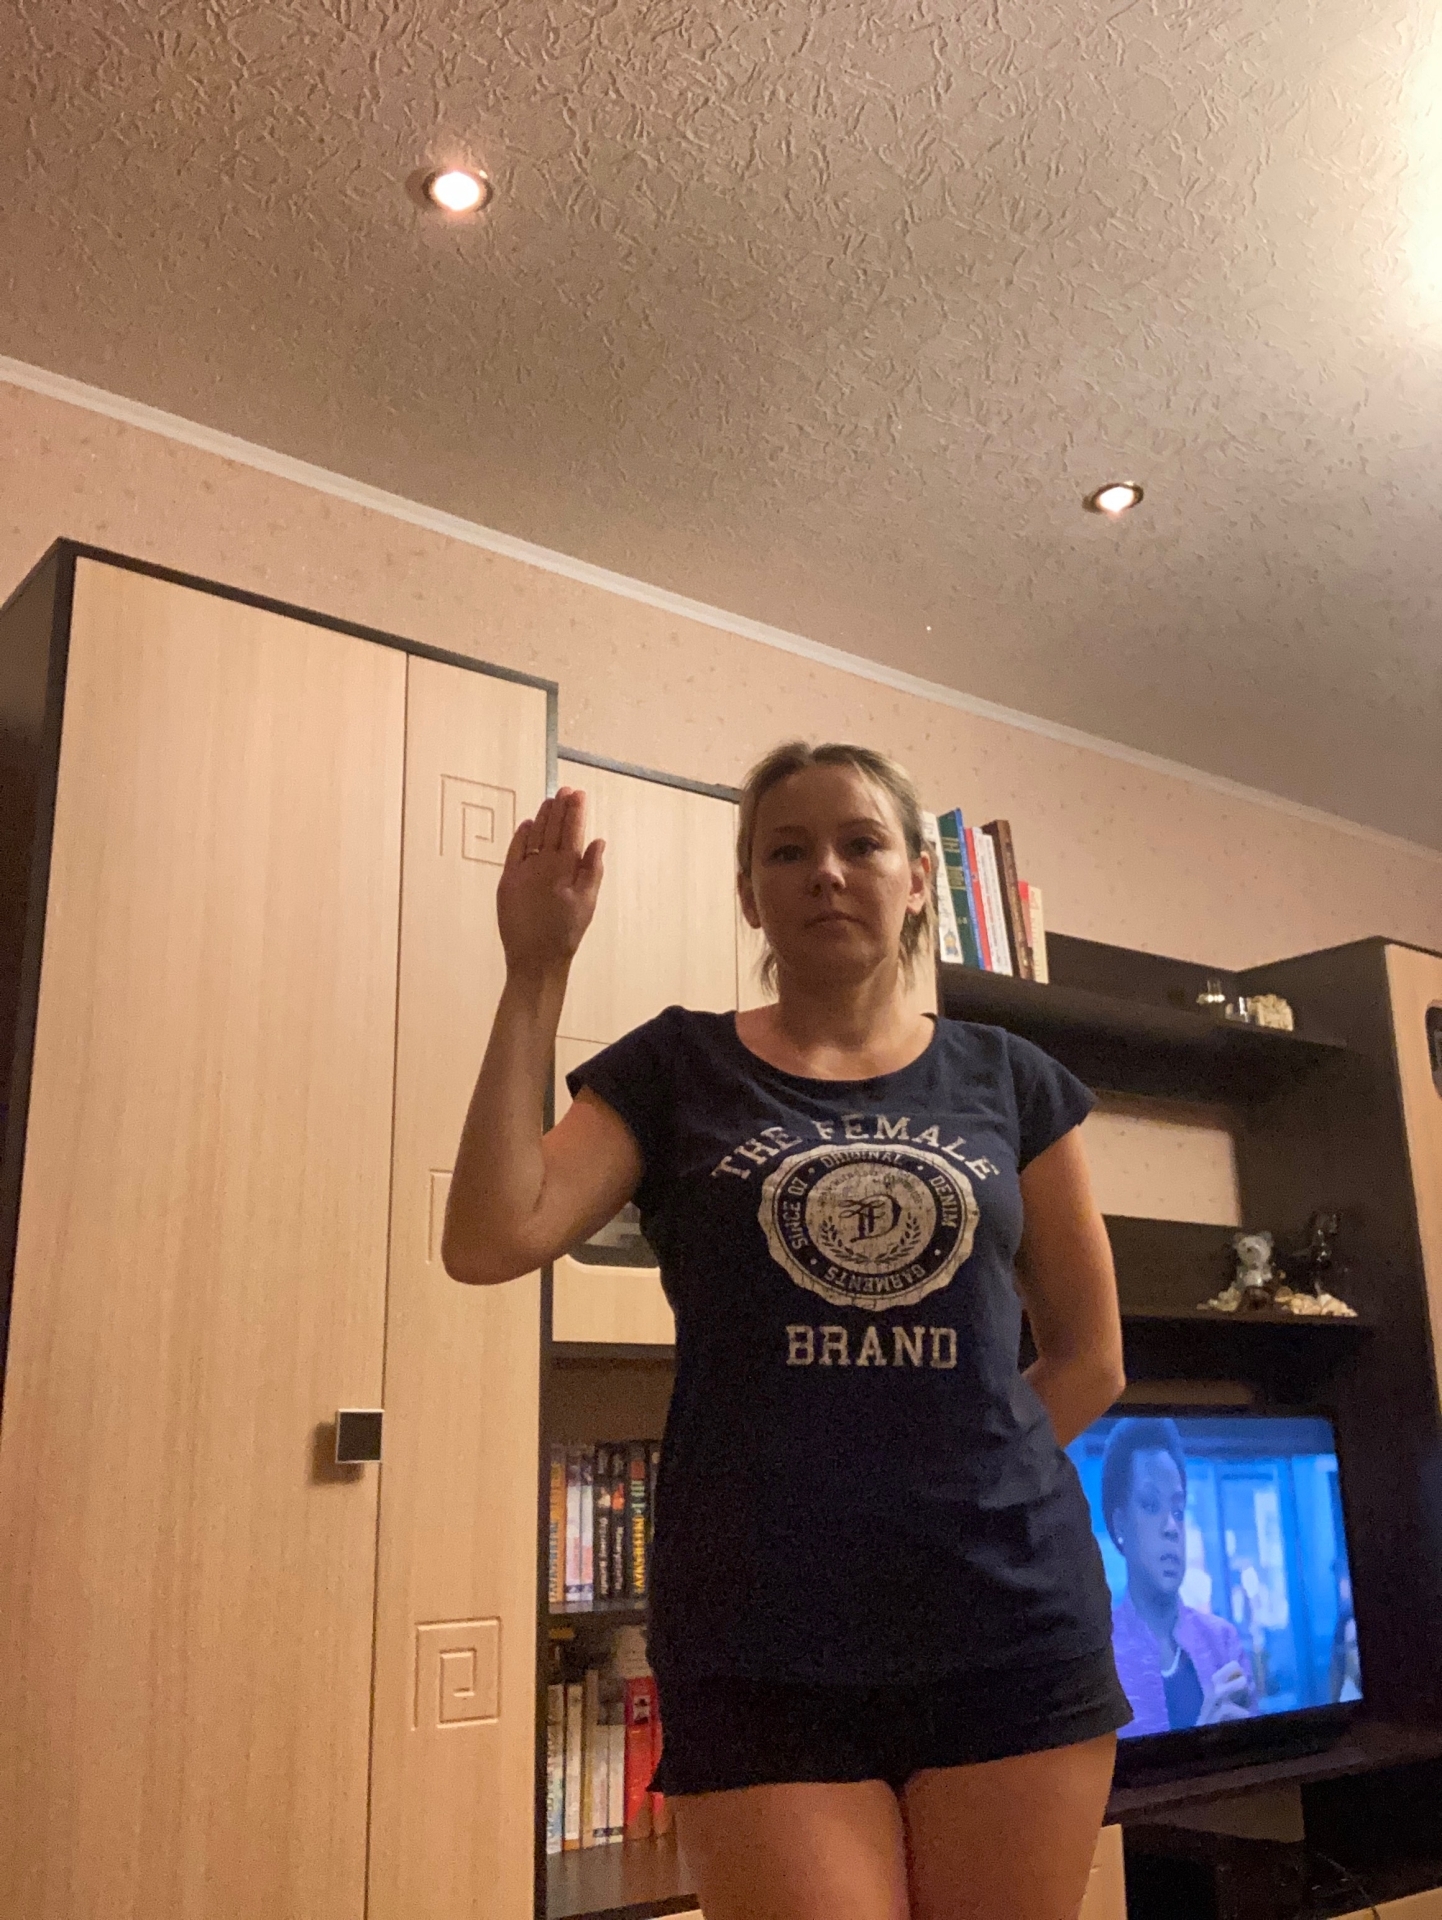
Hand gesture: stop